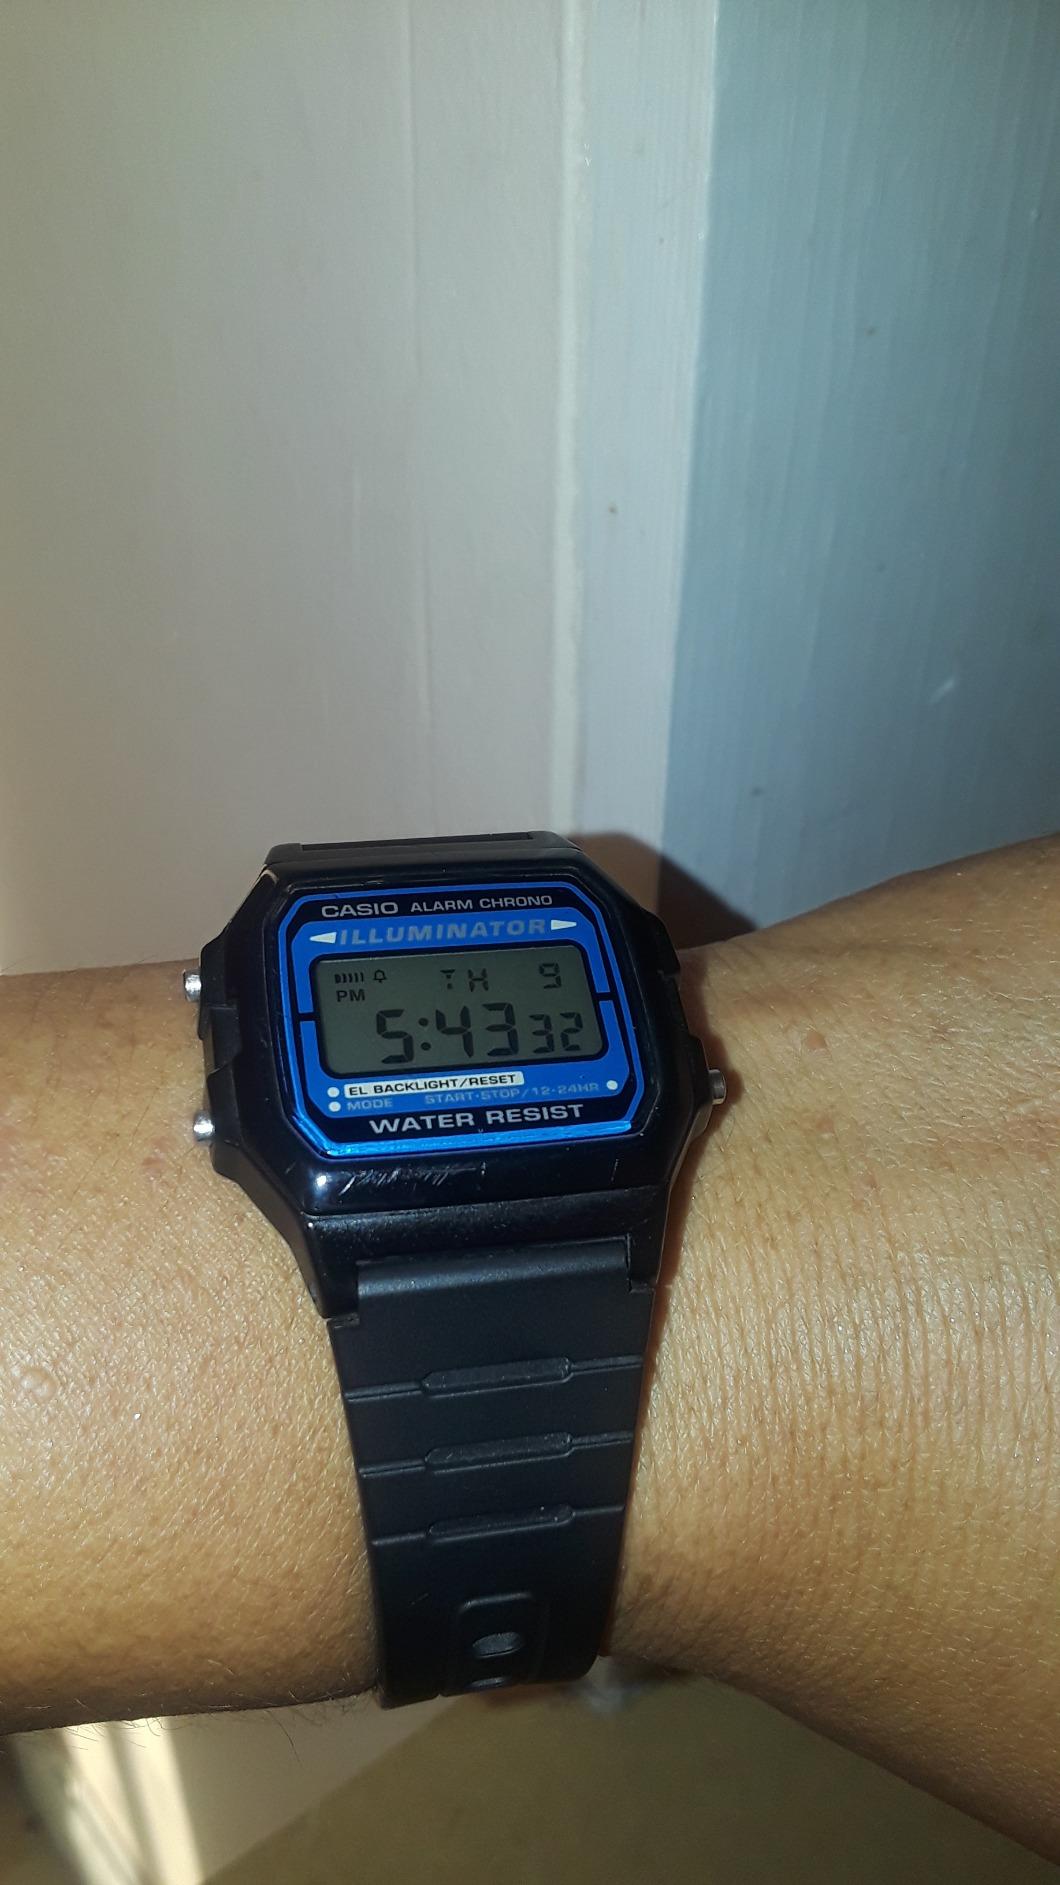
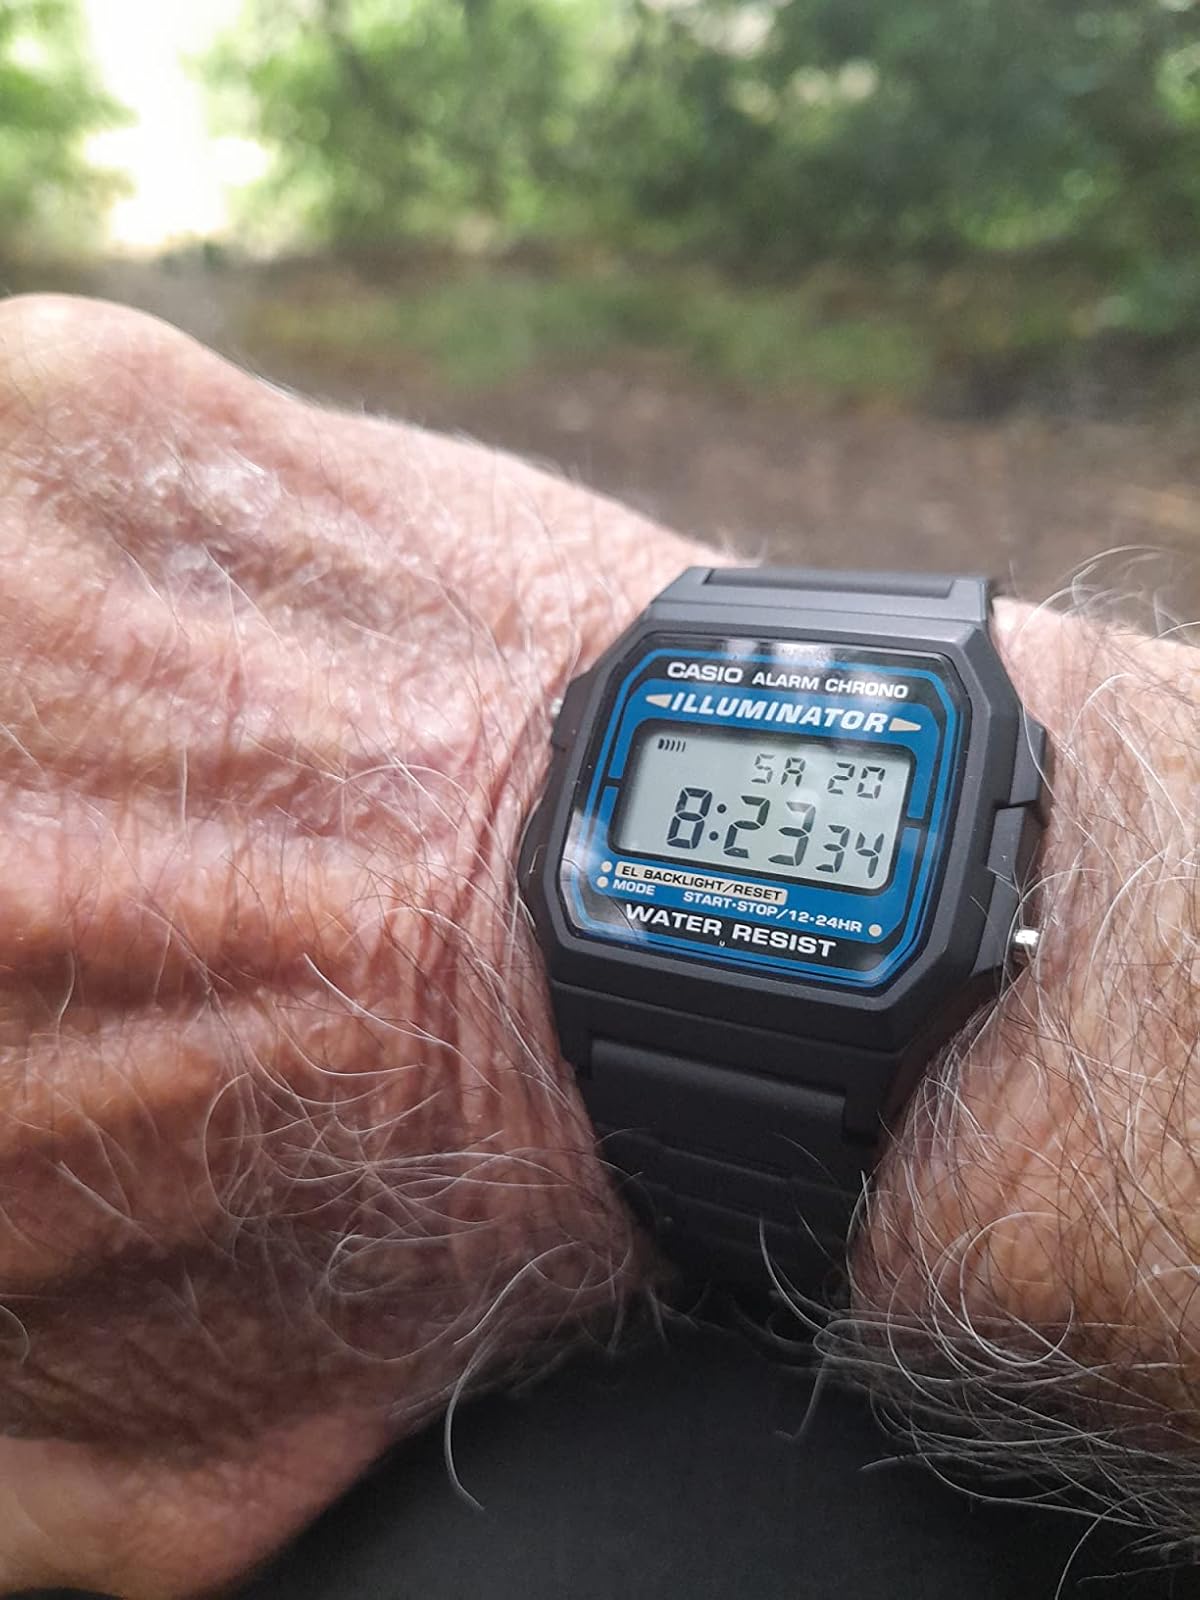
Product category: accessories_watch
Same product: yes